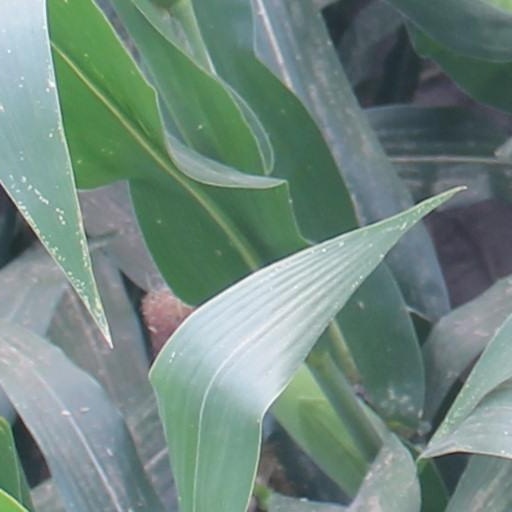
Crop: maize; corn